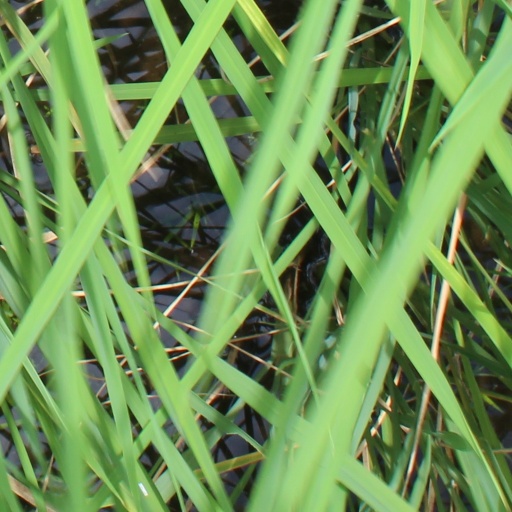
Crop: rice